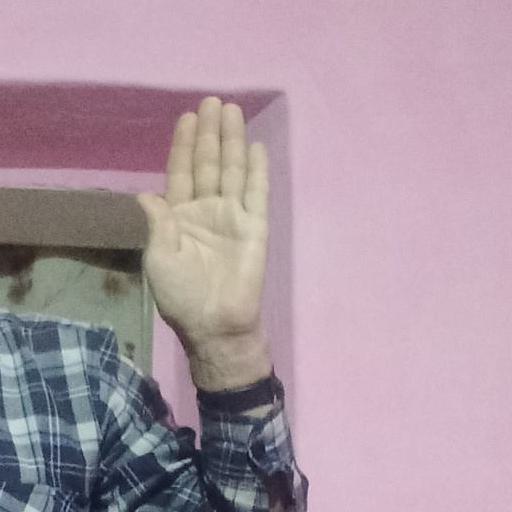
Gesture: stop